Lake Balkhash

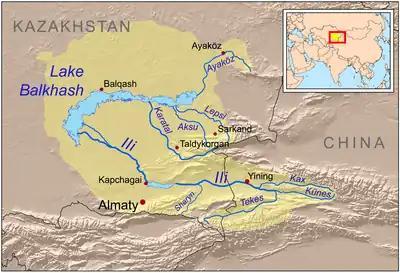
Map of the Lake Balkhash drainage basin

Lake Balkhash, also spelt Lake Balqash, is a lake in southeastern Kazakhstan, one of the largest lakes in Asia and the 15th largest in the world. It is located in the eastern part of Central Asia and sits in the Balkhash-Alakol Basin, an endorheic (closed) basin. The basin drains seven rivers, the primary of which is the Ili, bringing most of the riparian inflow; others, such as the Karatal, bring surface and subsurface flow. The Ili is fed by precipitation, largely vernal snowmelt, from the mountains of China's Xinjiang region.